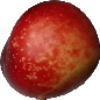
Label: Nectarine 1